Sinhua District

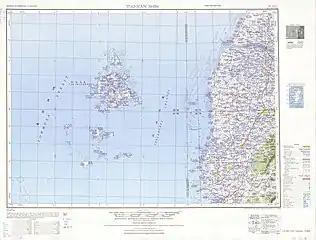
Map of Sinhua (labeled as Hsin-hua (Shinka) ) (1950)

The Taiwan Communist Party was established on 20 June 2008 in Sinhua.